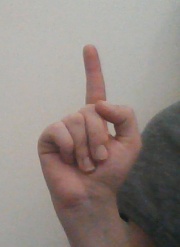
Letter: bb